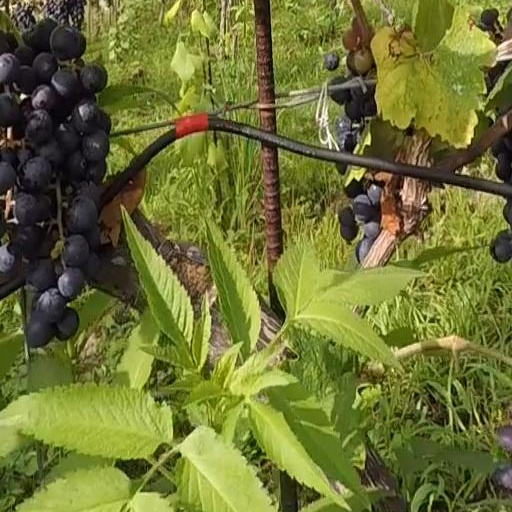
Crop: grape